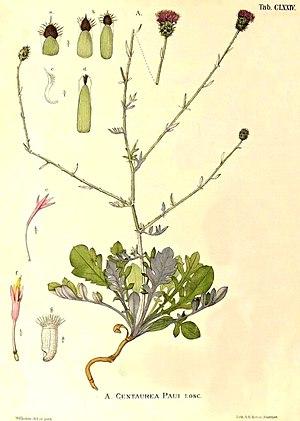
Centaurea paui est une espèce de plante herbacée de la famille des Astéracées. Elle est dédiée au botaniste Carlos Pau Español.